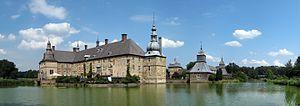
le Château de Lembeck près de Dorsten, à la lisière nord de la région de la Ruhr, a été construit en plusieurs phases principalement au XVIIe Siècle. C'est maintenant un hôtel-restaurant, au milieu d'un parc. Le château est surtout dans le style des XVIIe et XVIIIe siècles, il est en partie visitable.
Dorsten est une ville allemande de Rhénanie-du-Nord-Westphalie comptant 79 136 habitants, située dans l'arrondissement de Recklinghausen et le district de Münster.